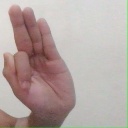
अक्षर: फ